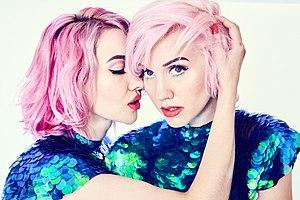
Les cheveux roses sont obtenus chez les humains par une coloration, par le port d'une perruque ou par l'exposition au chlore.